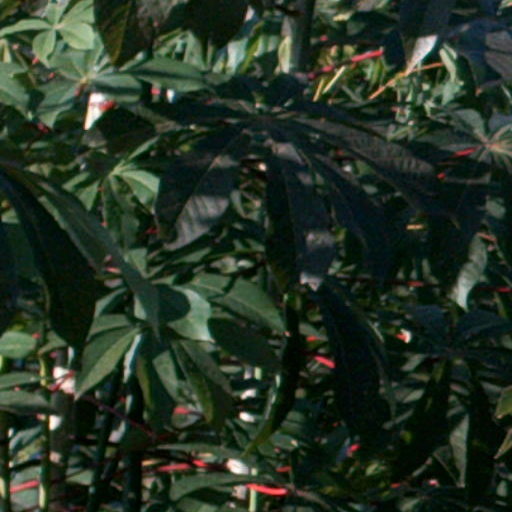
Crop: cassava